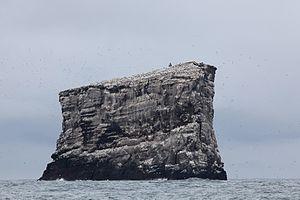
La région du Sud-Ouest, en islandais Suðurnes, est l'une des huit régions de l'Islande. Celle-ci est située sur la Reykjanesskagi, dans l'extrême sud-ouest du pays. C'est une des régions les plus densément peuplées du pays avec un peu plus de 20 habitants au kilomètre carré. Son chef-lieu est Keflavík qui compte environ 10.000 habitants.
Eldey est une petite île, au large de la côte de la Reykjanesskagi, au Sud-Ouest de l'Islande. Située à l'ouest-sud-ouest de Reykjavik, l'île d'Eldey couvre une superficie d'environ trois hectares et atteint une hauteur de 77 mètres.